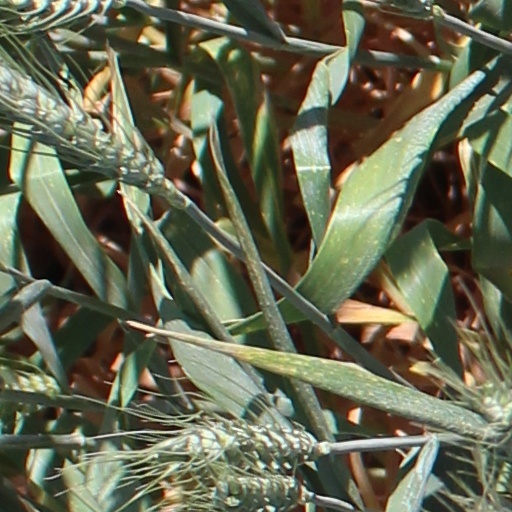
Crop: wheat